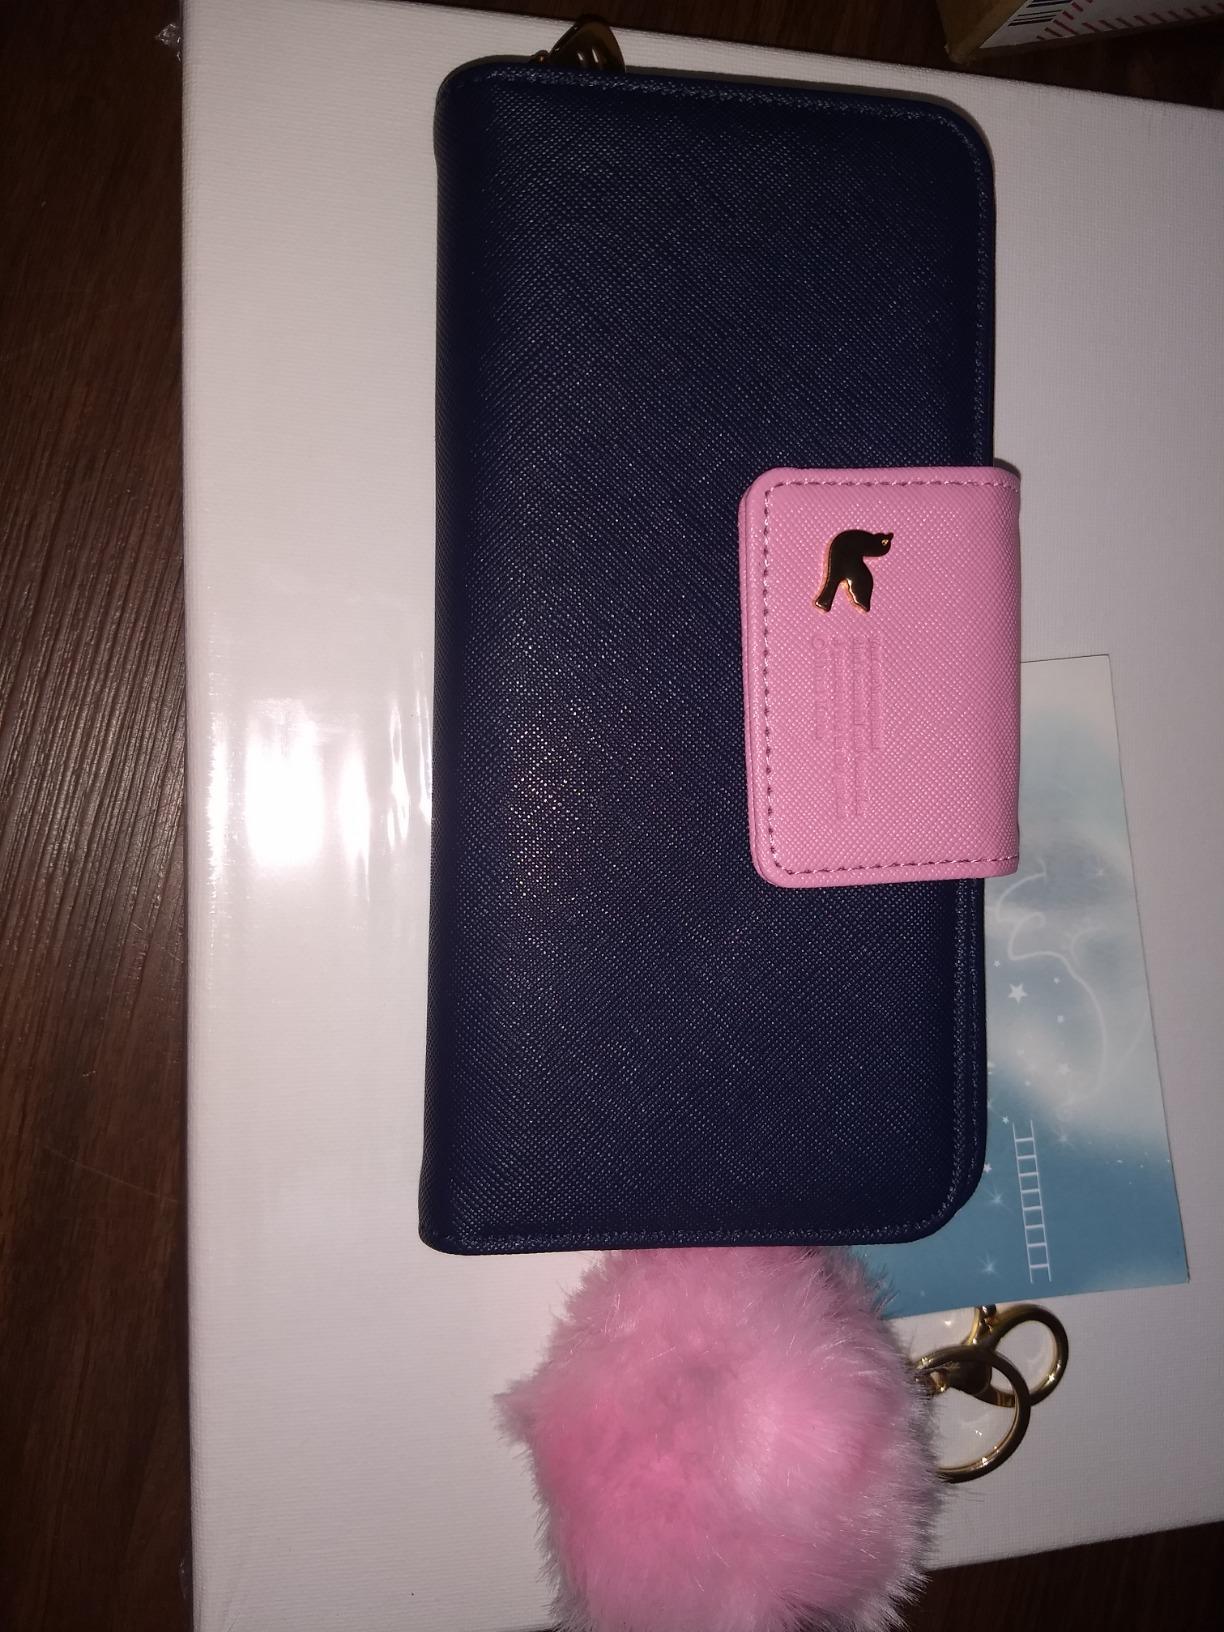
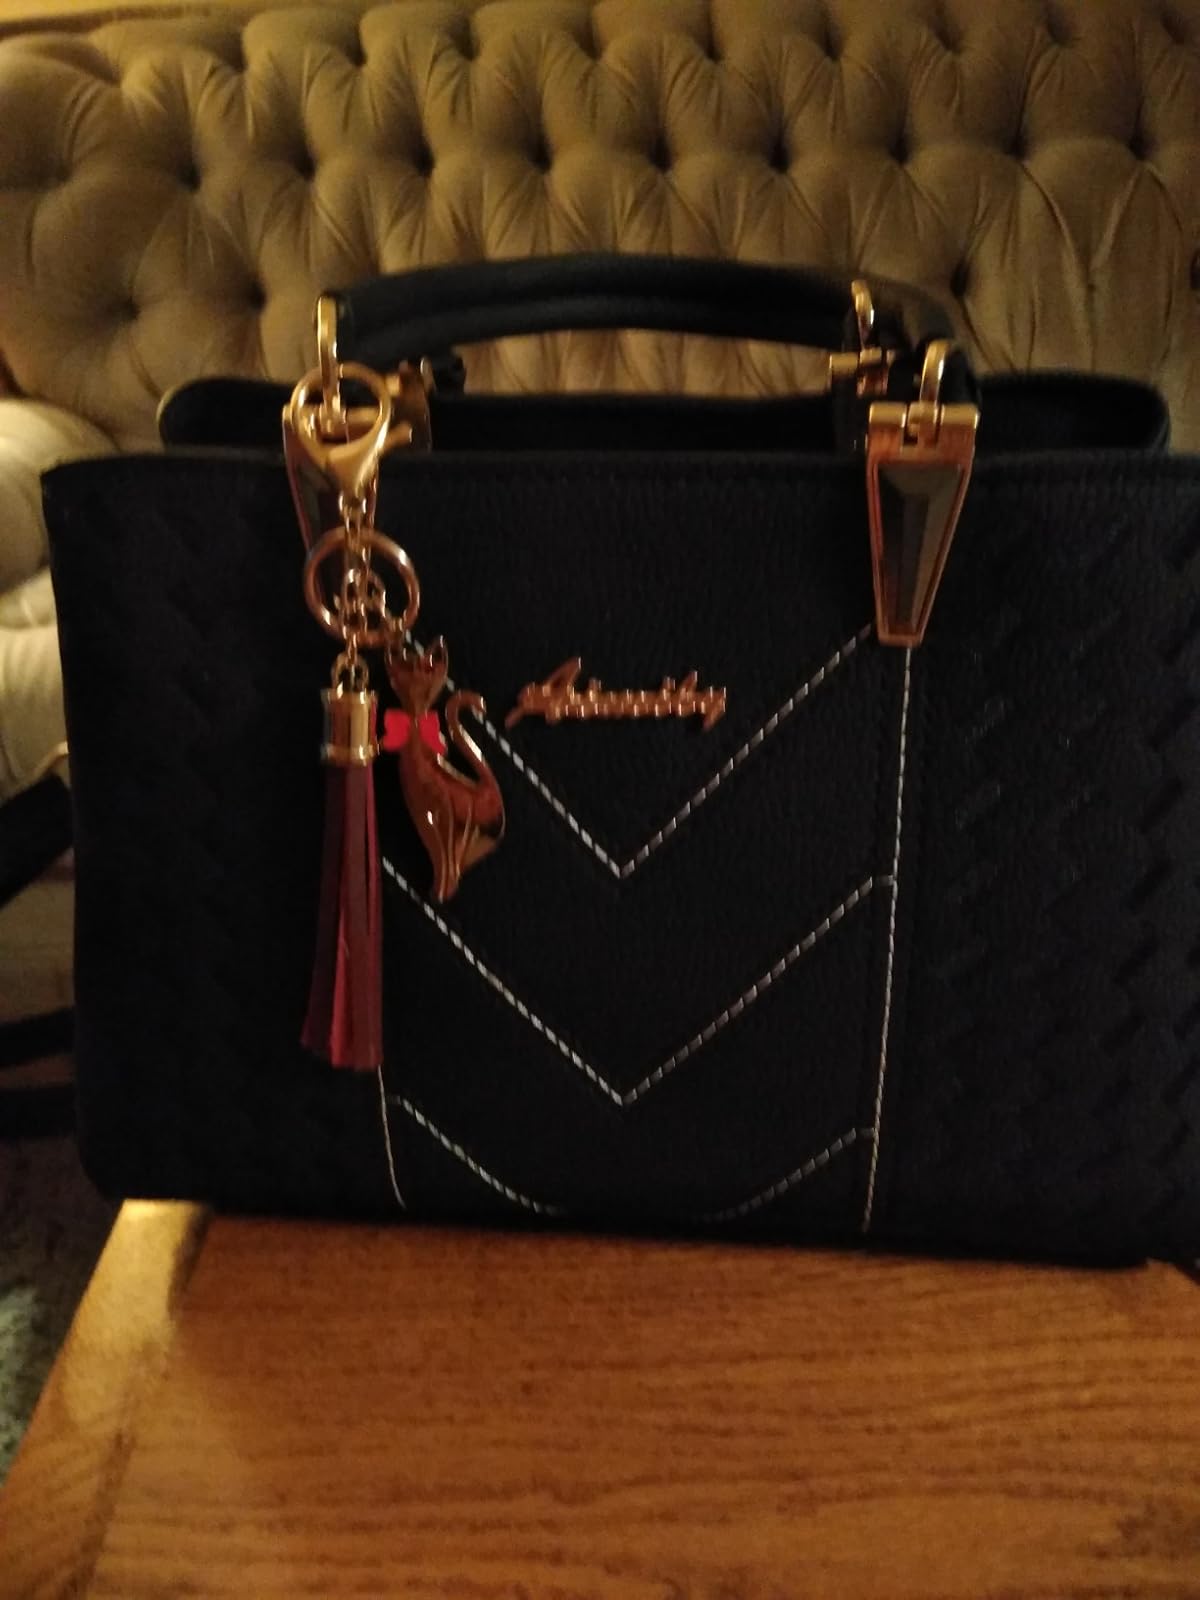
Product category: accessories_handbag
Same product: no